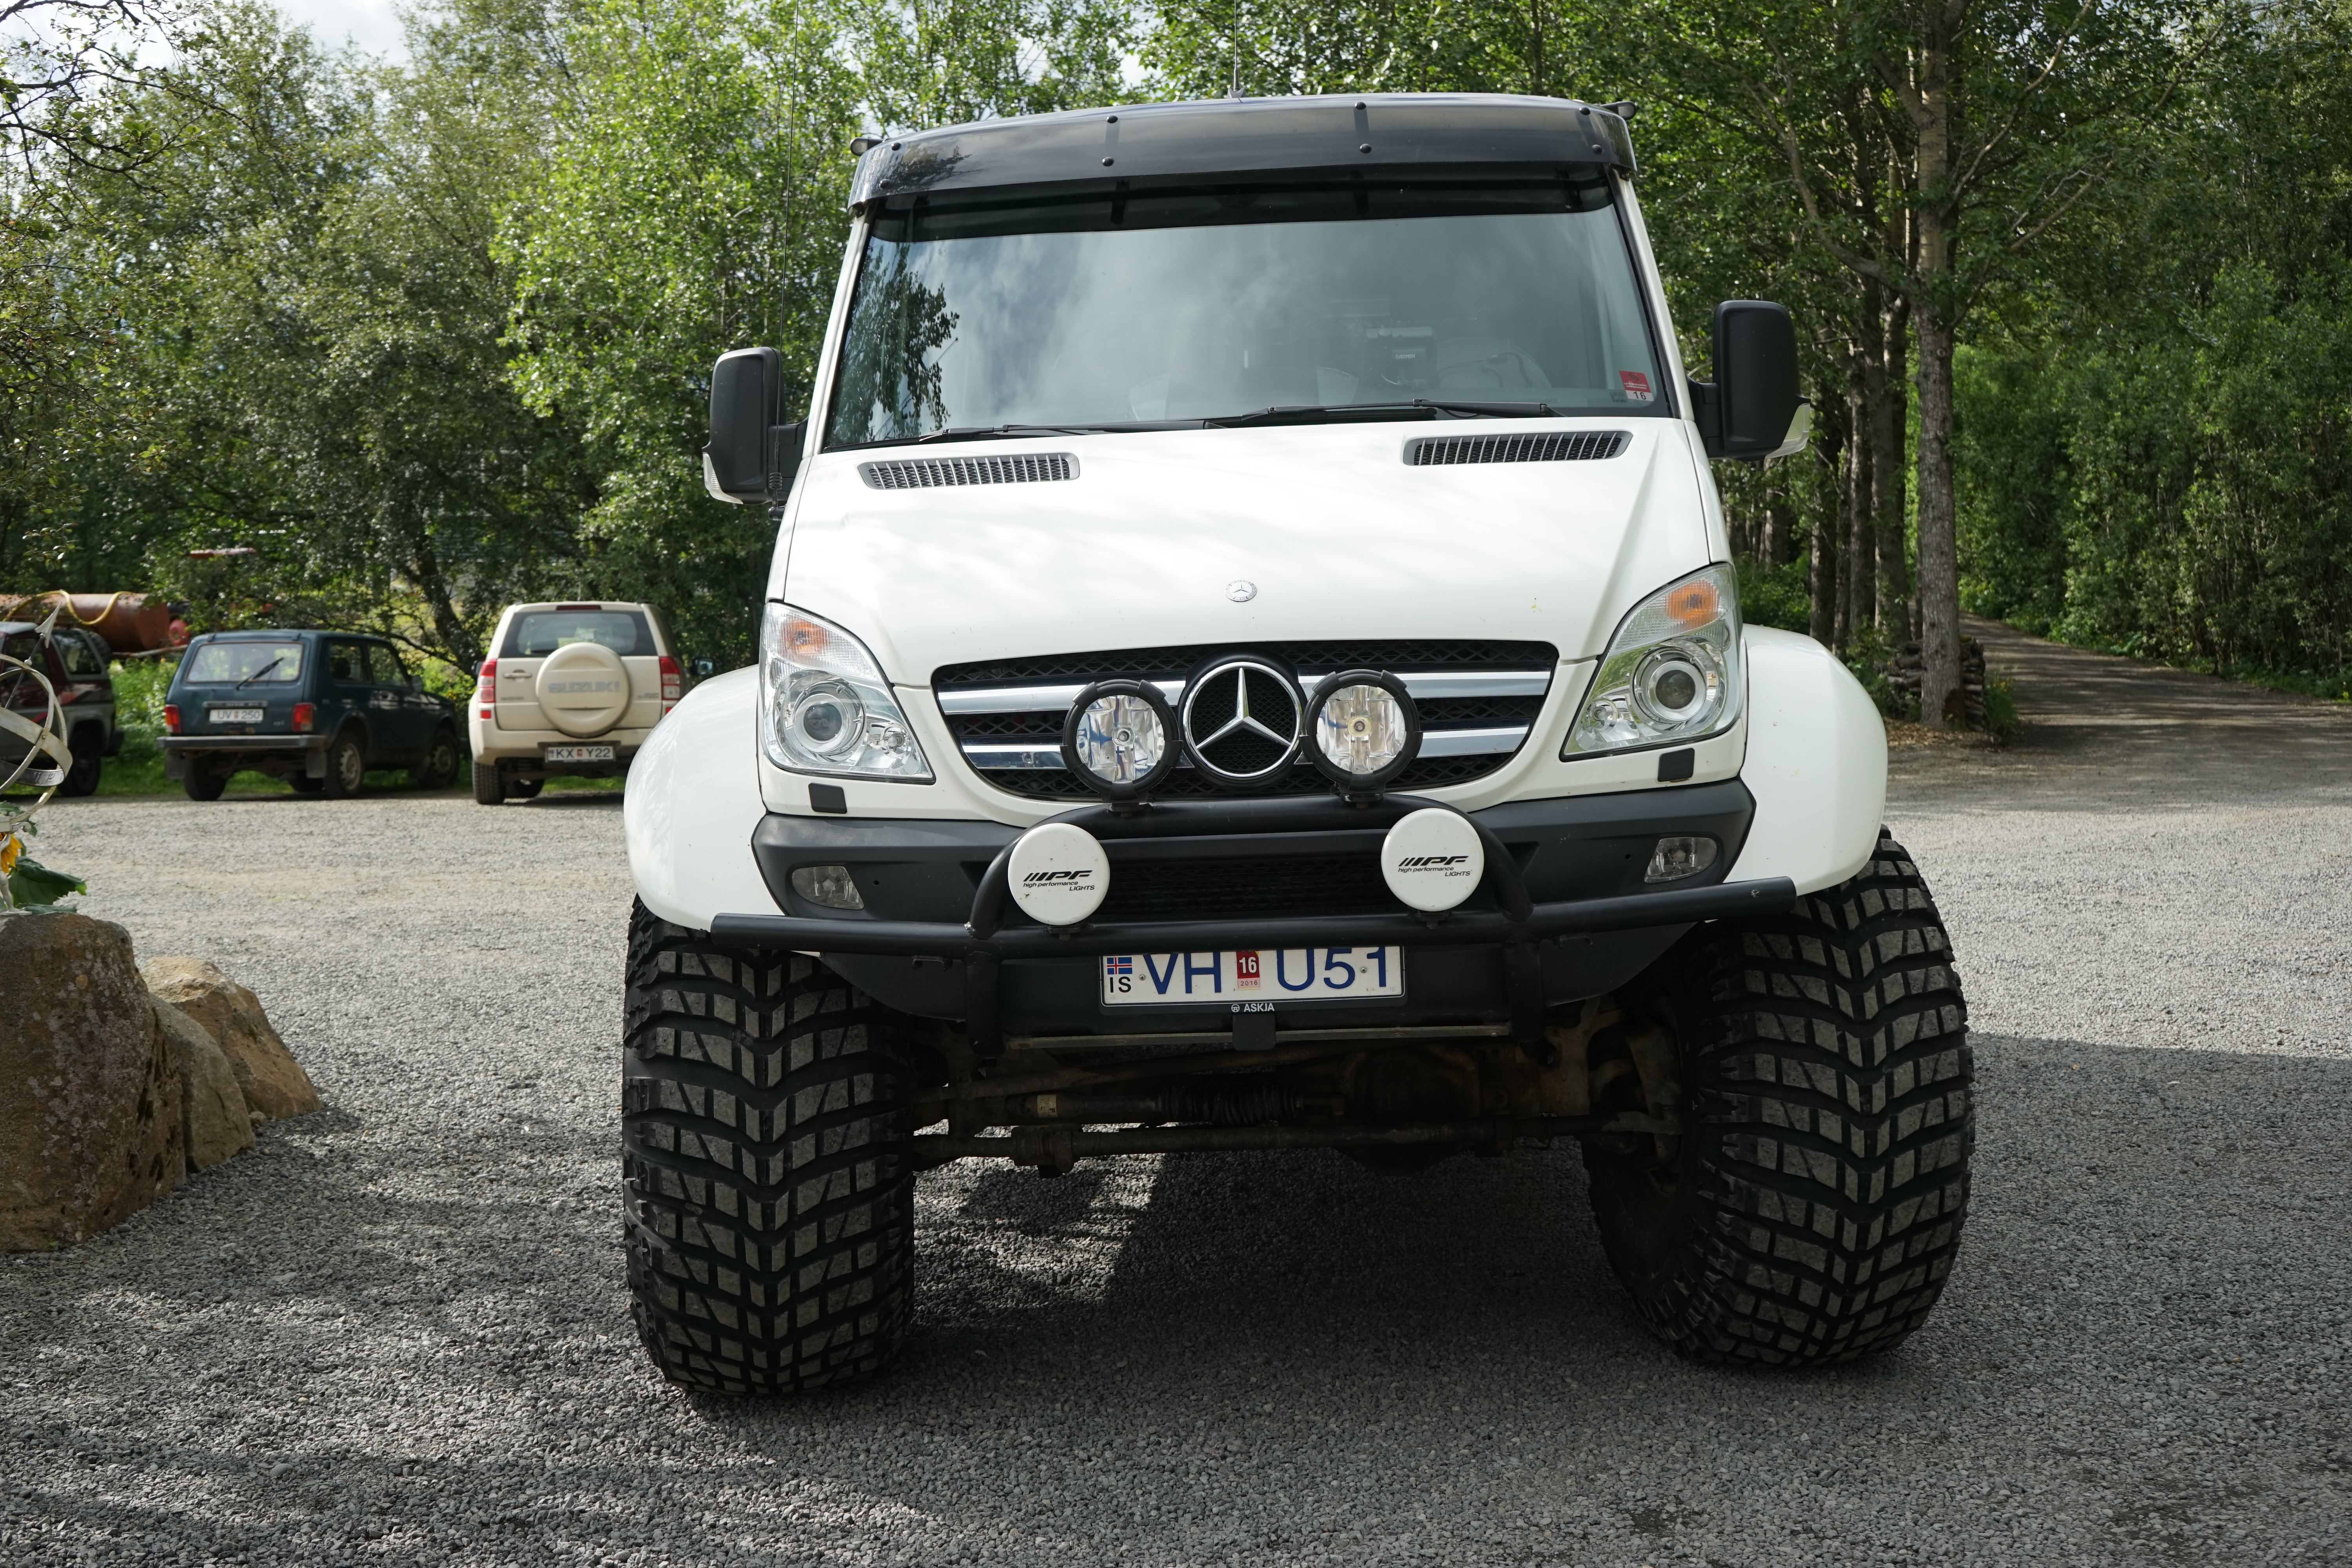
car, wheel, jeep, vehicle, auto, terrain, bumper, front, offroad, strong, mercedes benz, mature, all terrain vehicle, off road vehicle, all wheel drive, sport utility vehicle, land vehicle, offroad car, automobile make, automotive exterior, off roading, off road racing